Causes of the Great Depression

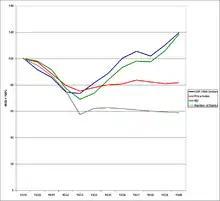
The Great Depression in a monetary view.

In their 1963 book "A Monetary History of the United States, 1867–1960", Milton Friedman and Anna Schwartz laid out their case for a different explanation of the Great Depression. Essentially, the Great Depression, in their view, was caused by the fall of the money supply. Friedman and Schwartz write: "From the cyclical peak in August 1929 to a cyclical trough in March 1933, the stock of money fell by over a third." The result was what Friedman and Schwartz called "The Great Contraction" — a period of falling income, prices, and employment caused by the choking effects of a restricted money supply. Friedman and Schwartz argue that people wanted to hold more money than the Federal Reserve was supplying. As a result, people hoarded money by consuming less. This caused a contraction in employment and production since prices were not flexible enough to immediately fall. The Fed's failure was in not realizing what was happening and not taking corrective action. In a speech honoring Friedman and Schwartz, Ben Bernanke stated: